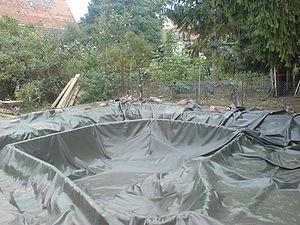
Le liner est une poche d’imperméabilisation en plastique PVC permettant d'assurer l'étanchéité d'une piscine.